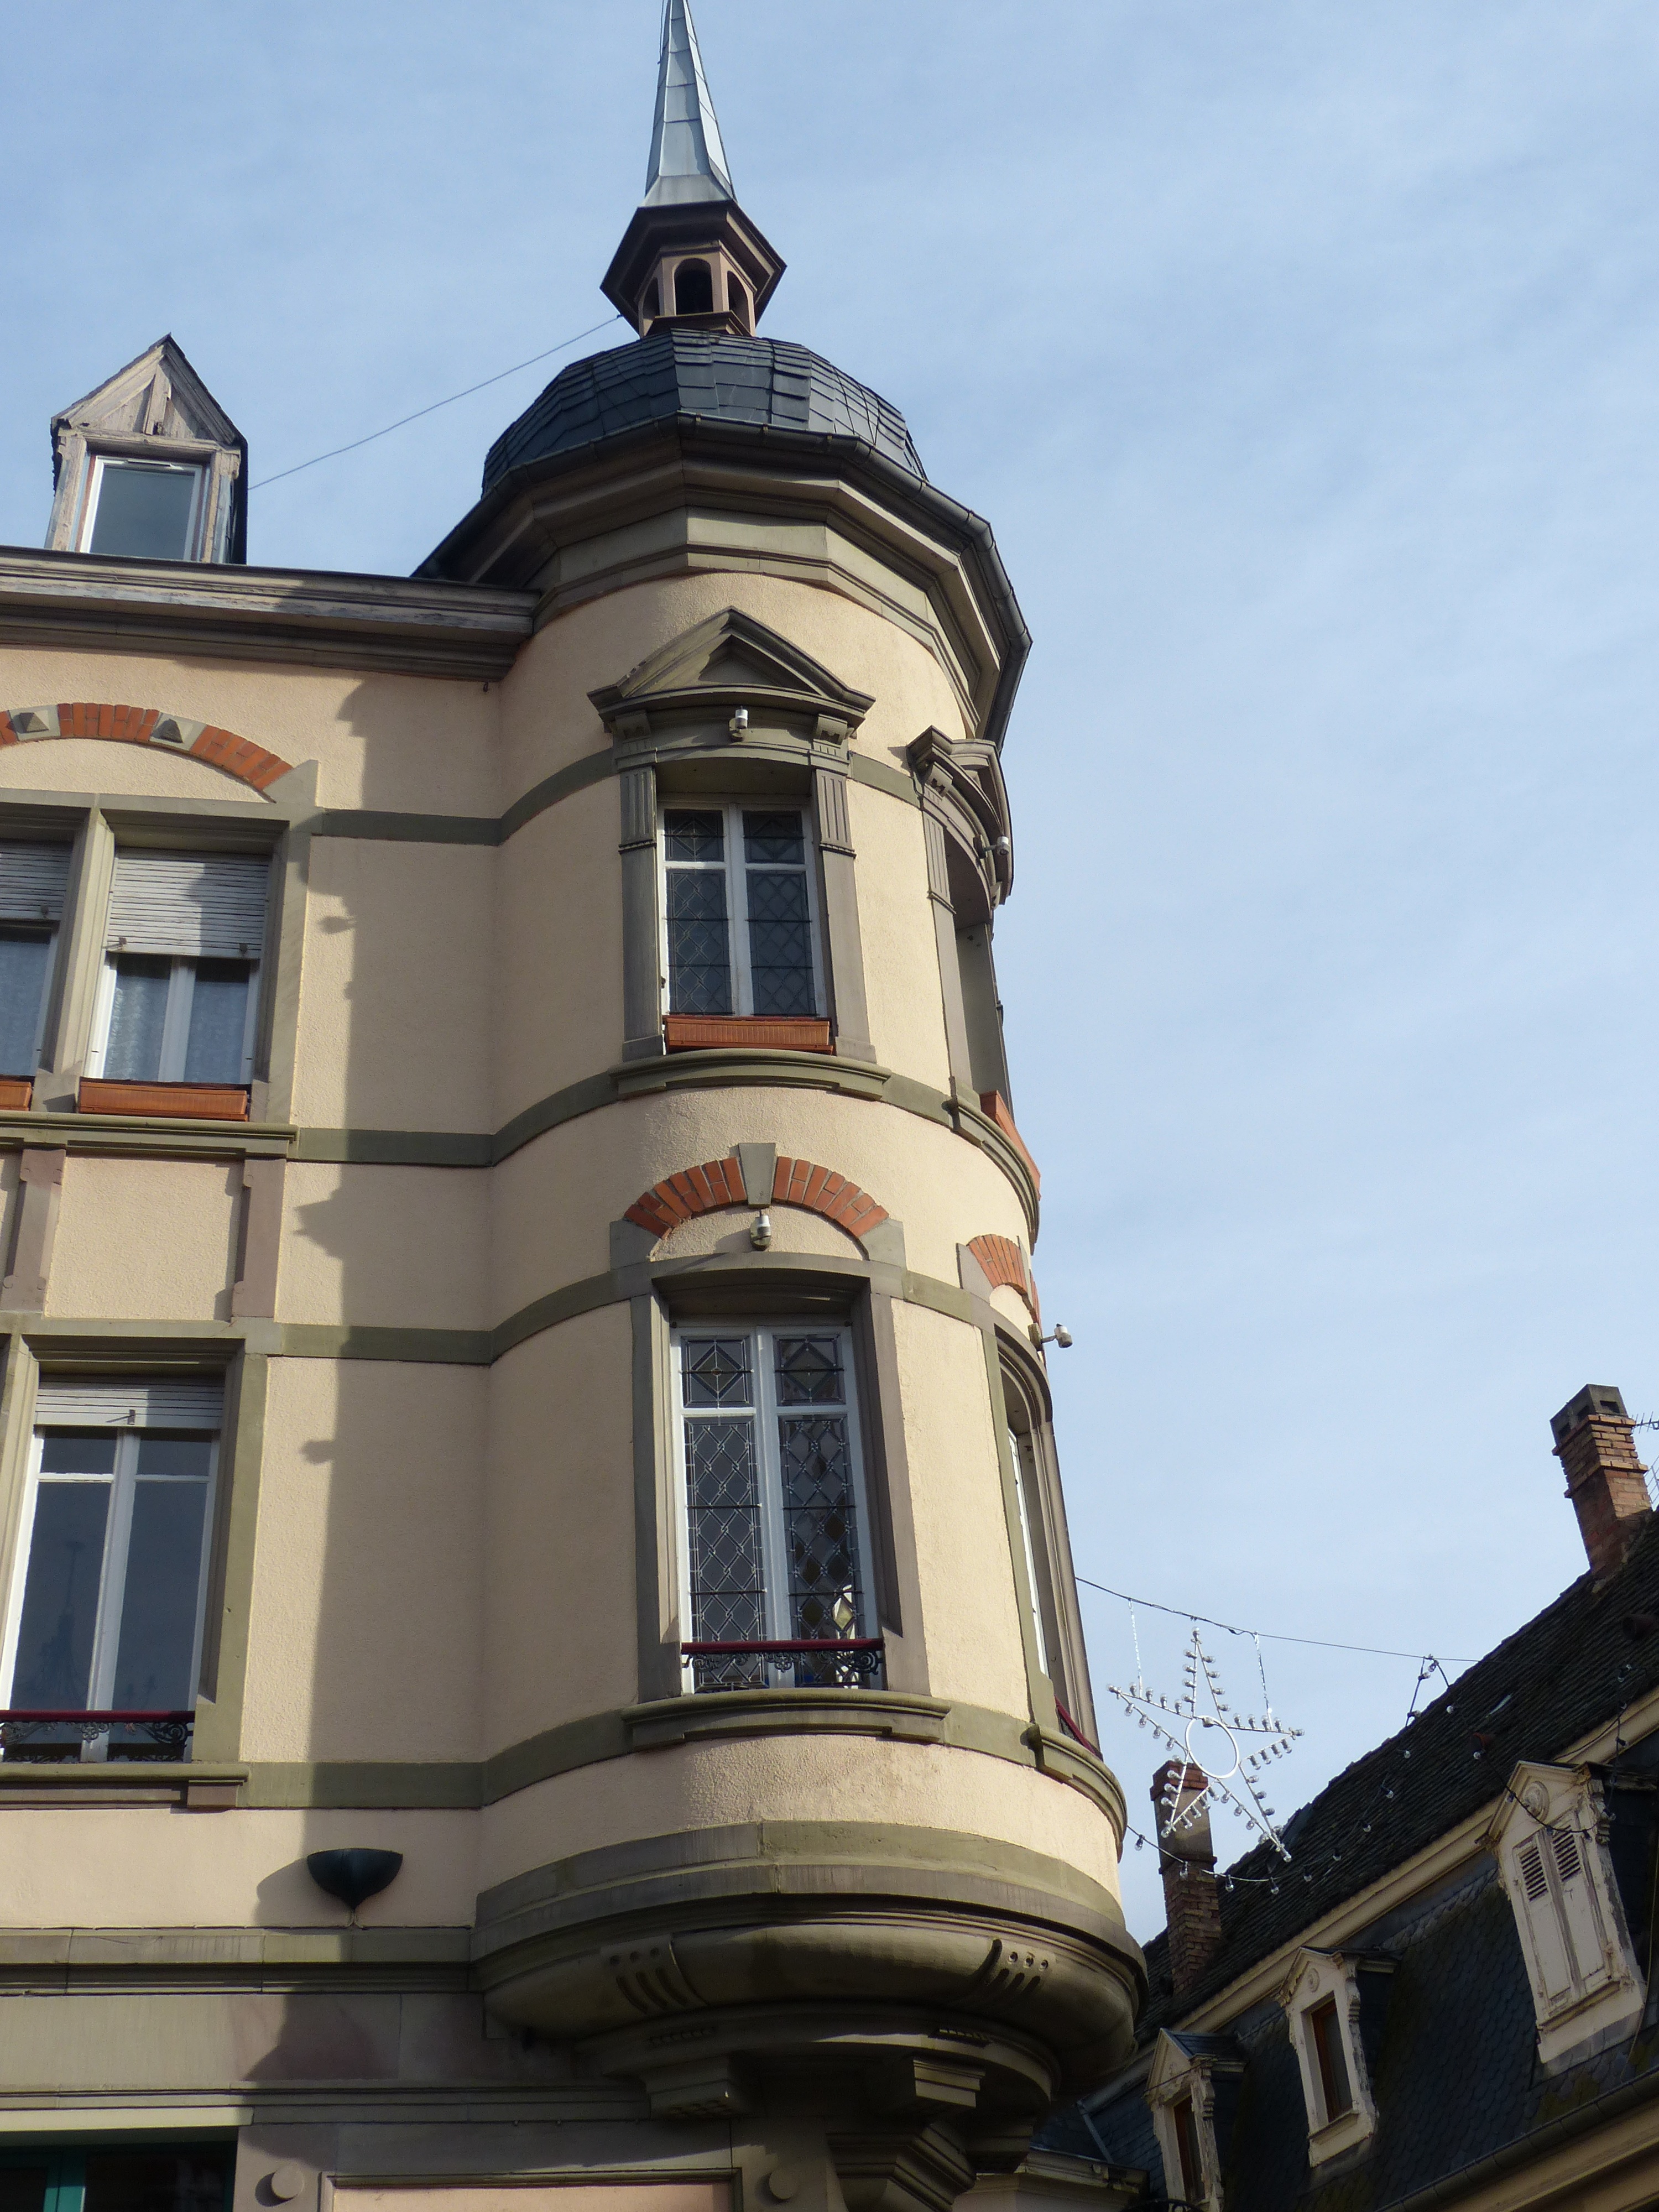
architecture, town, building, tower, landmark, facade, church, place of worship, clock tower, bell tower, old town, steeple, turret, colmar, bay window